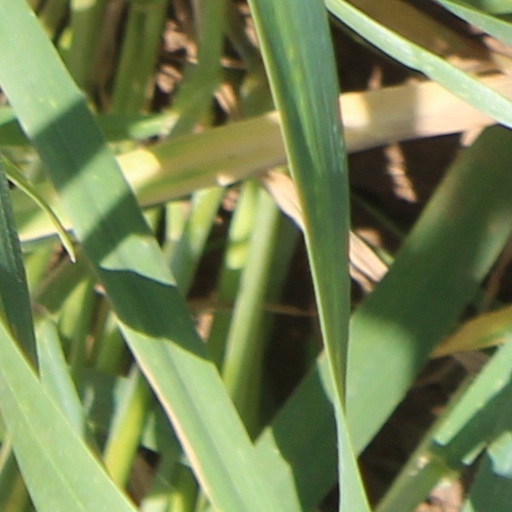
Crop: wheat